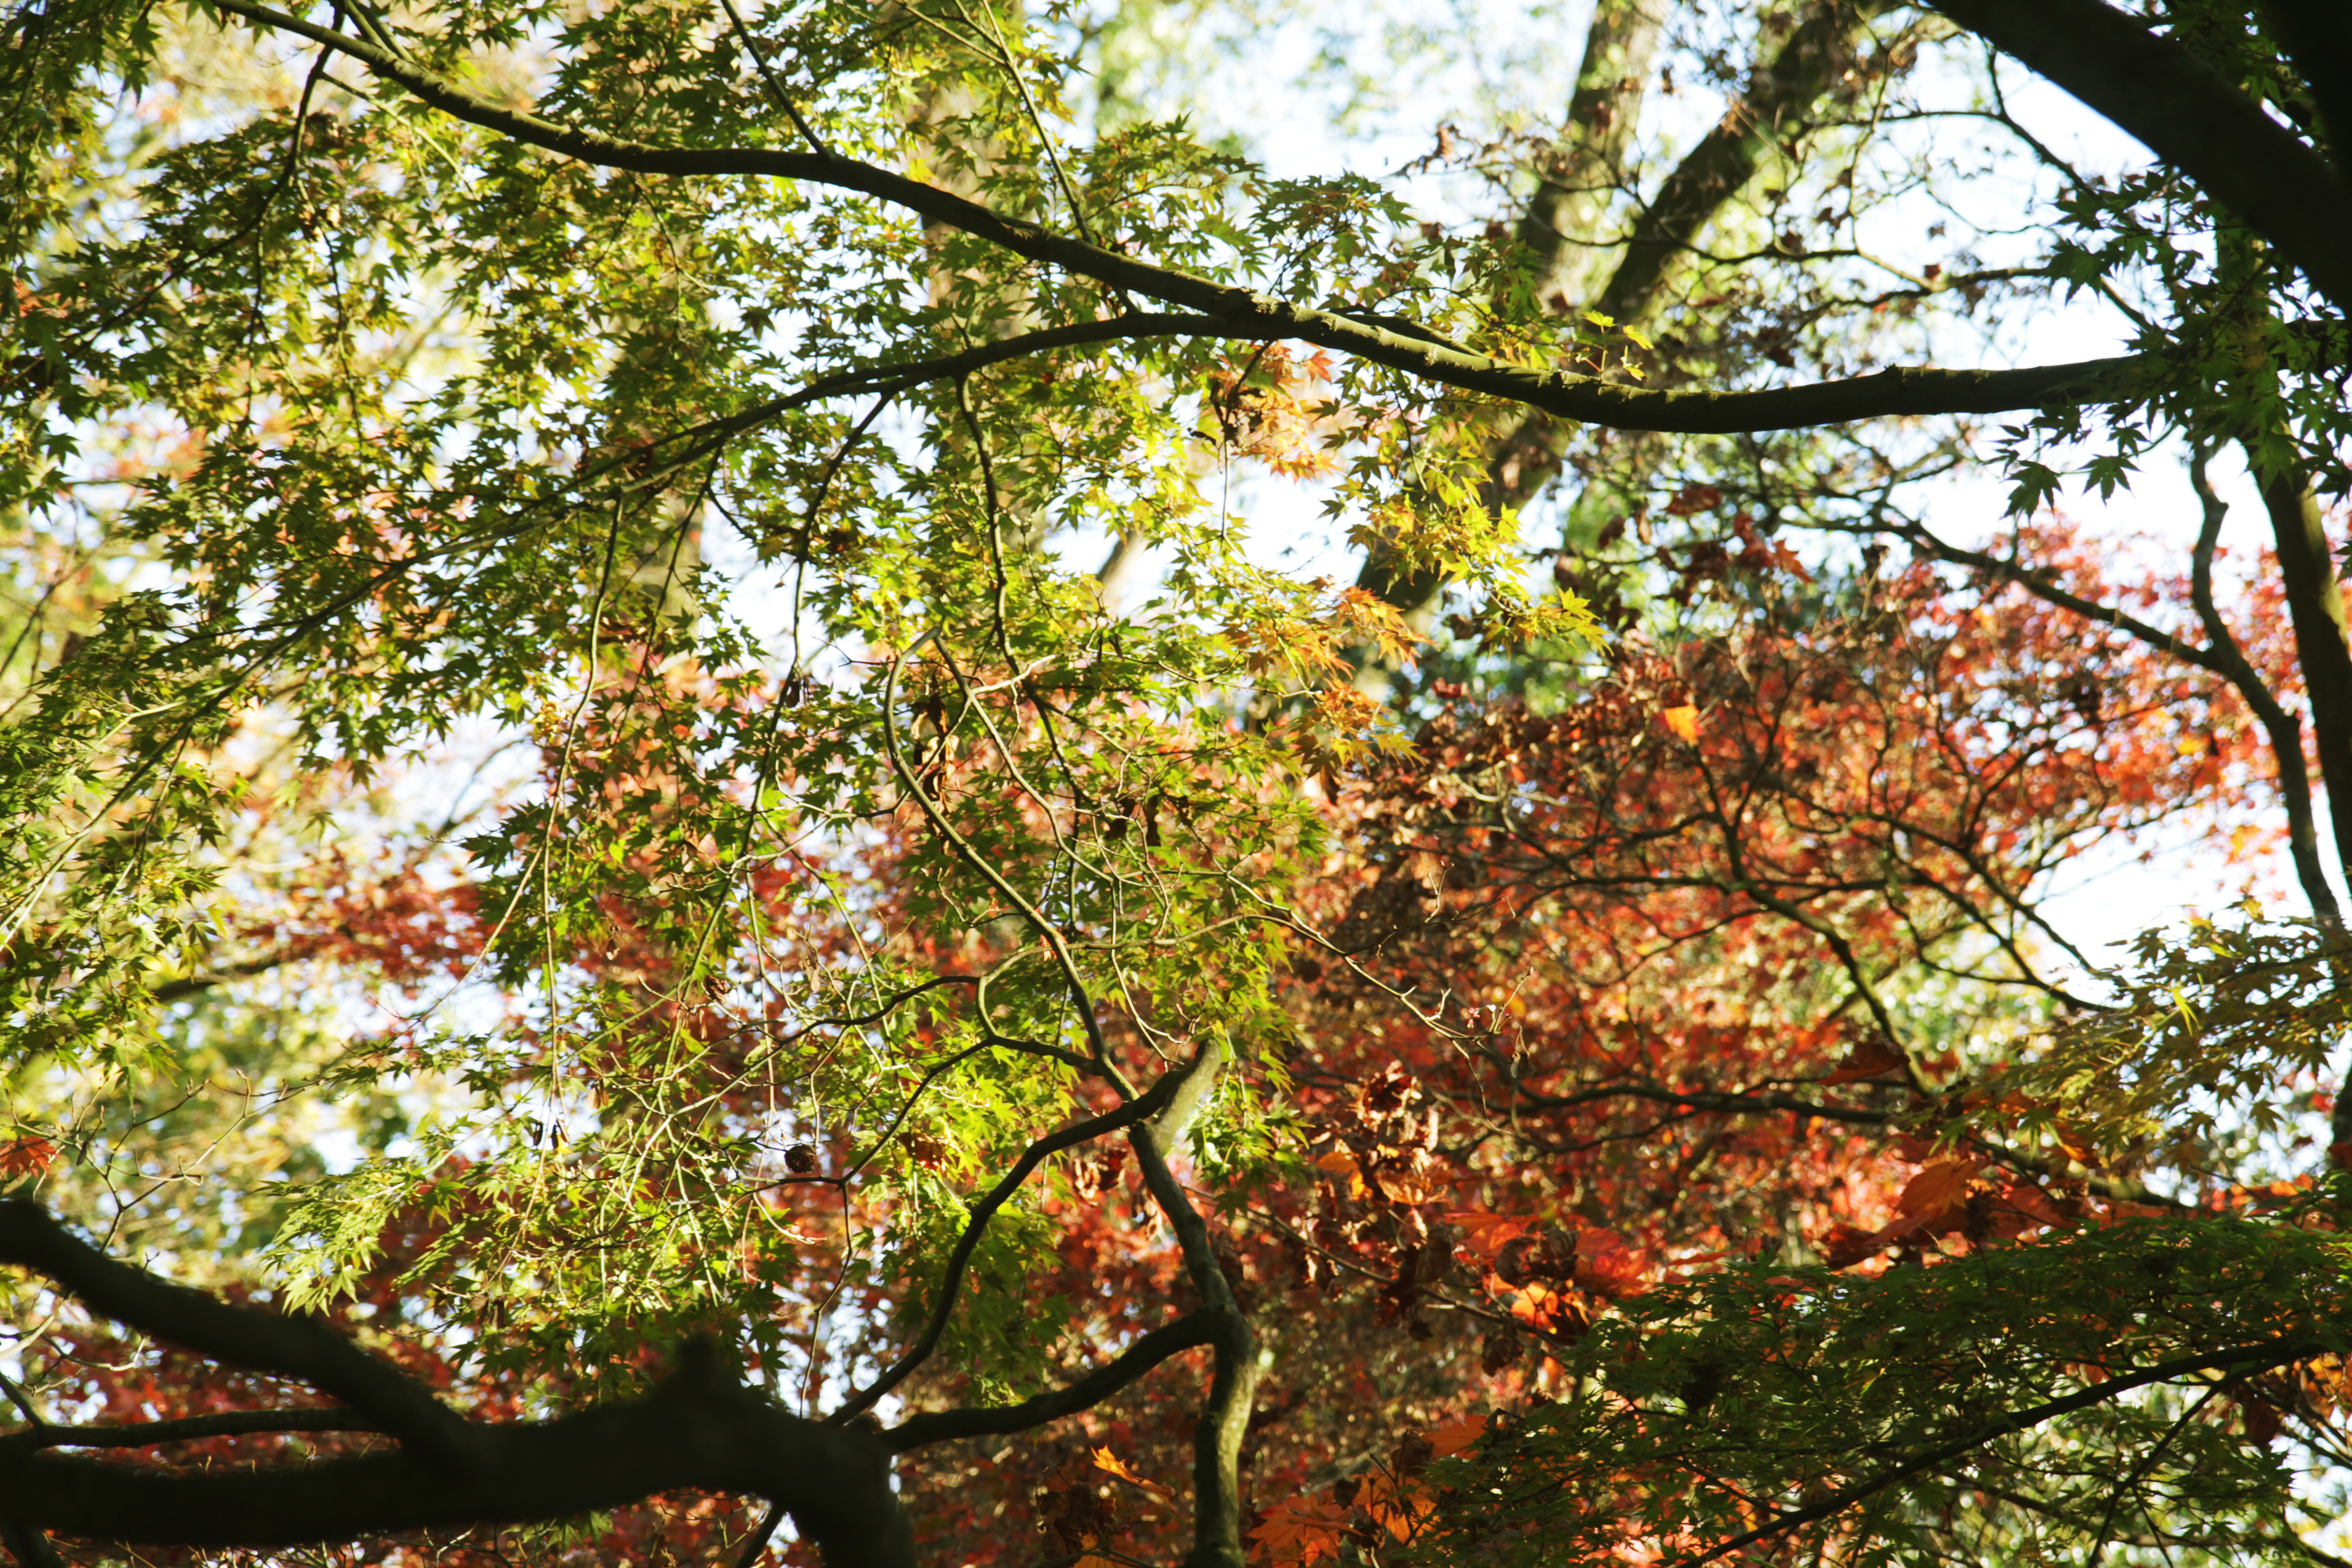
tree, forest, branch, plant, sunlight, leaf, flower, produce, autumn, botany, garden, season, shrub, deciduous, woodland, flowering plant, woody plant, land plant